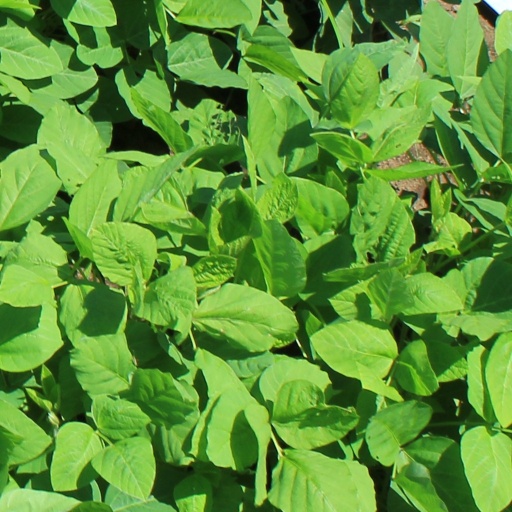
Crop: soybean